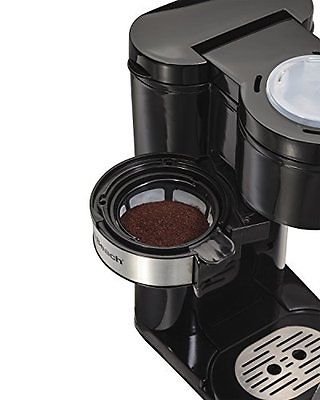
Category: coffee maker